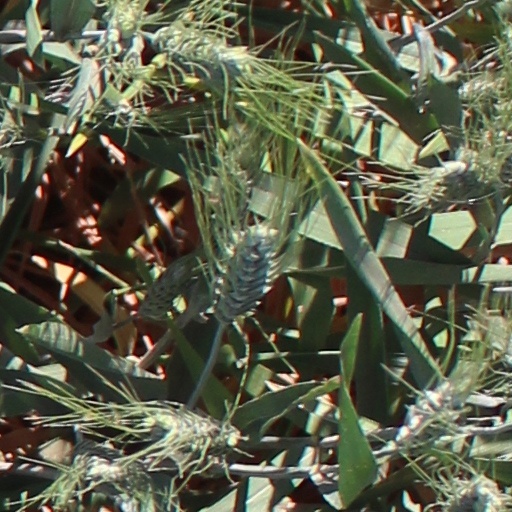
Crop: wheat